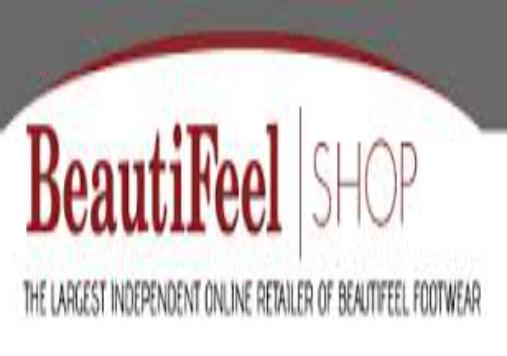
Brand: BeautiFeel
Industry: Clothes